Meiningen

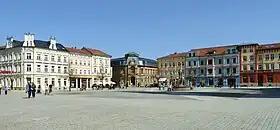
Market square

One of the princesses of Saxe-Meiningen, Adelheid Louise Theresa Caroline Amelia von Sachsen-Meiningen, became the wife of the future King William IV of Great Britain in 1818. The Australian city of Adelaide is named for her.